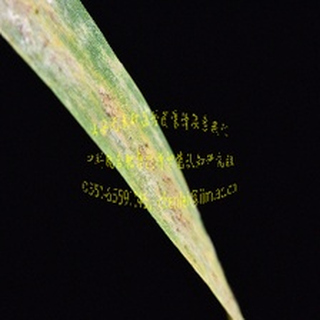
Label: wheat_mildew